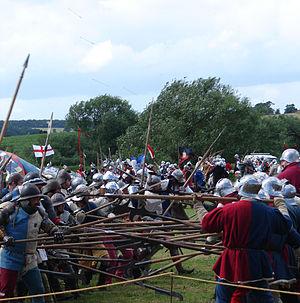
La bataille de Tewkesbury a lieu le 4 mai 1471 au confluent de l'Avon et de la Severn, dans le Gloucestershire. Elle marque la fin d'une phase de la guerre des Deux-Roses et oppose une armée royale légitime, comprenant 6 000 hommes de guerre, commandée par Marguerite d'Anjou, épouse d'Henri VI, à celle, inférieure en nombre, de l'ancien roi Édouard IV d'Angleterre, chef de la maison d'York à la rose blanche, récemment déposé par la maison de Lancastre à la rose rouge.